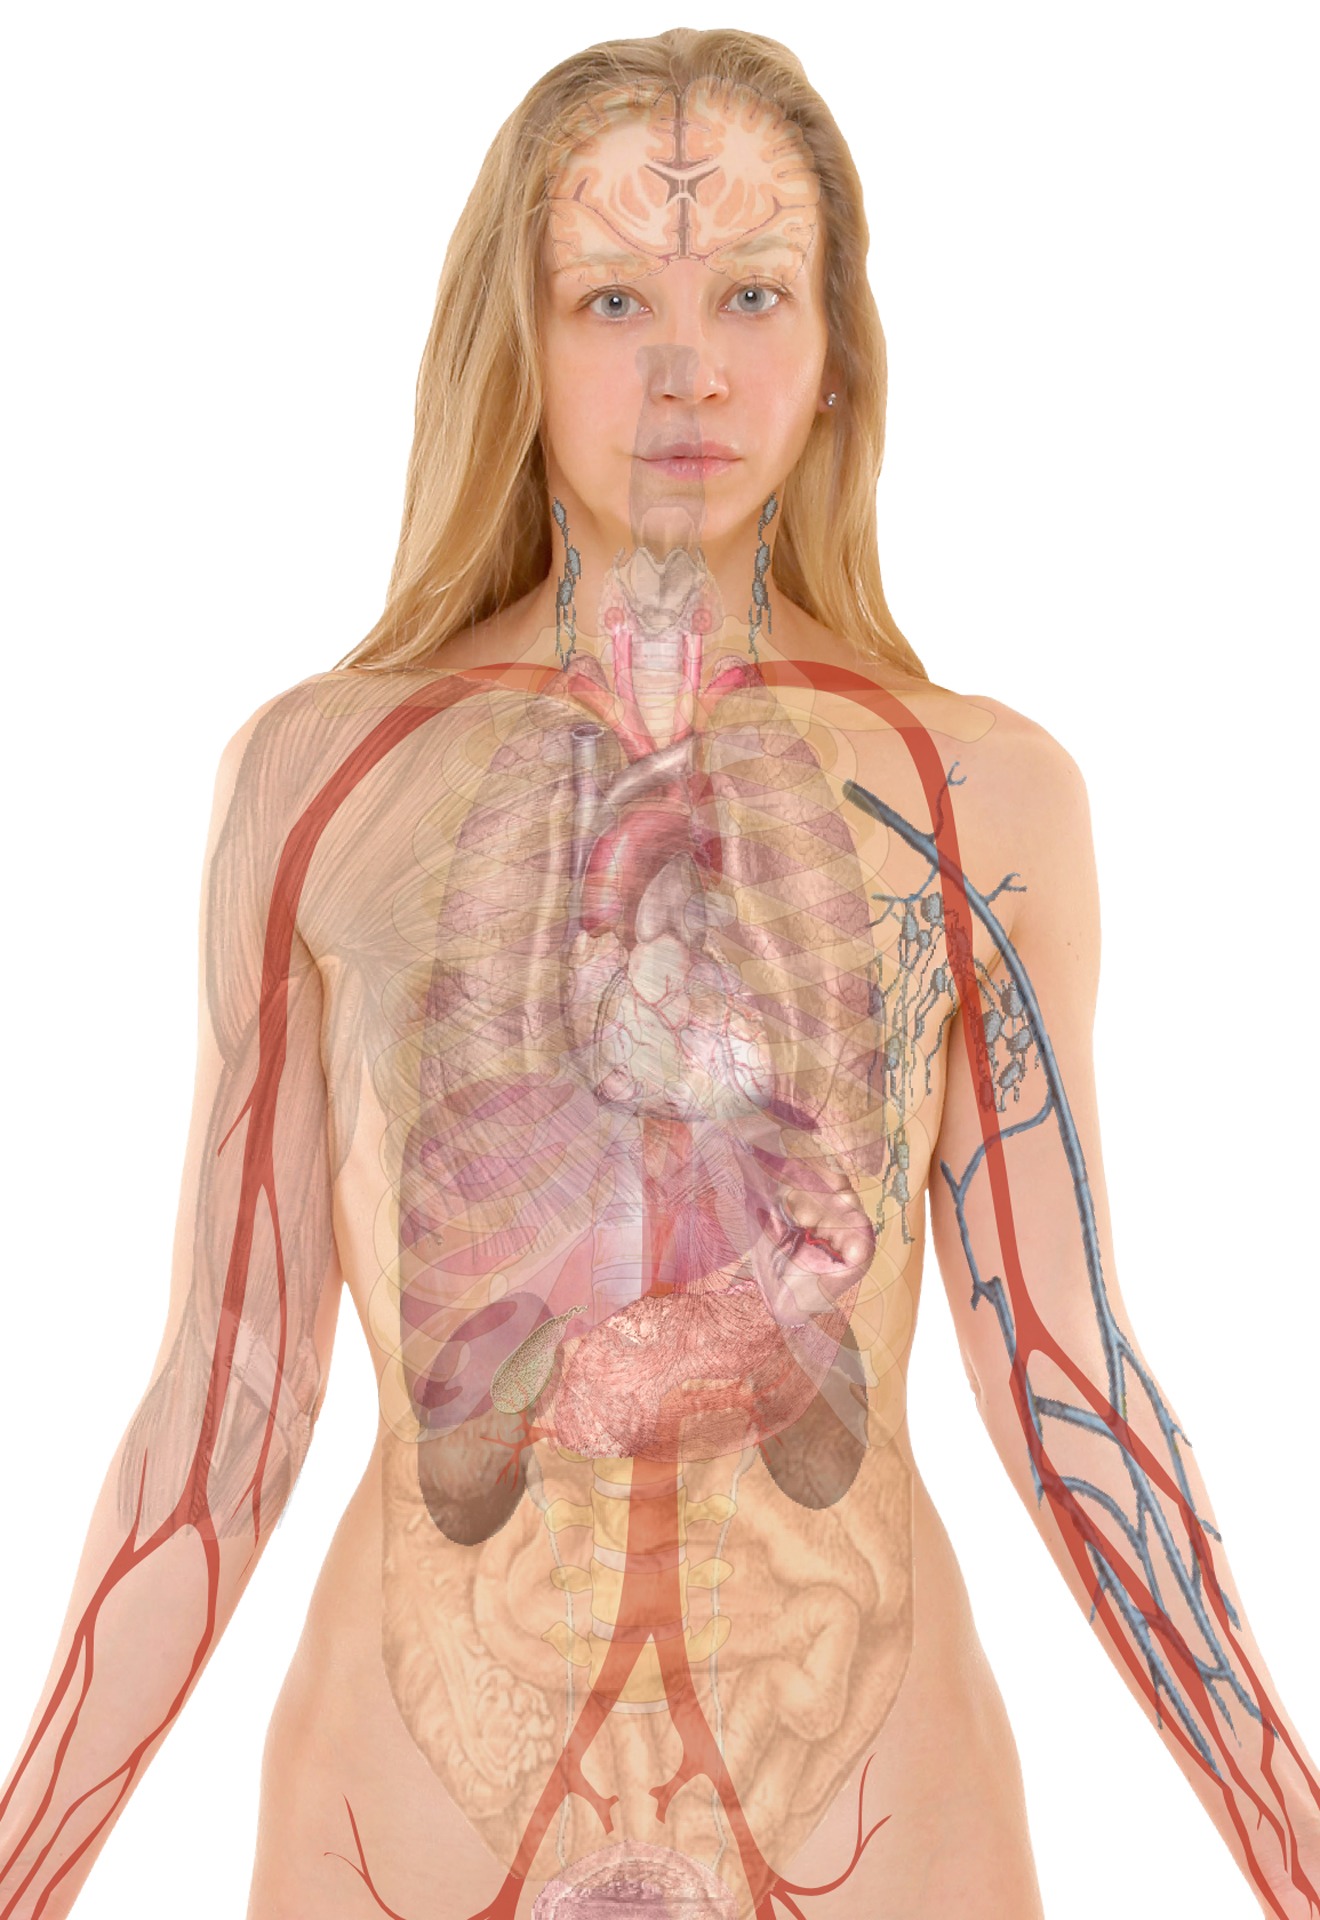
hand, woman, heart, biology, human, clothing, arm, skull, muscle, bone, mouth, chest, lung, human body, face, eyes, science, neck, head, skin, lips, brain, anatomy, organ, body, costume, teaching, stomach, medical, liver, nursing, kidneys, schema, organs